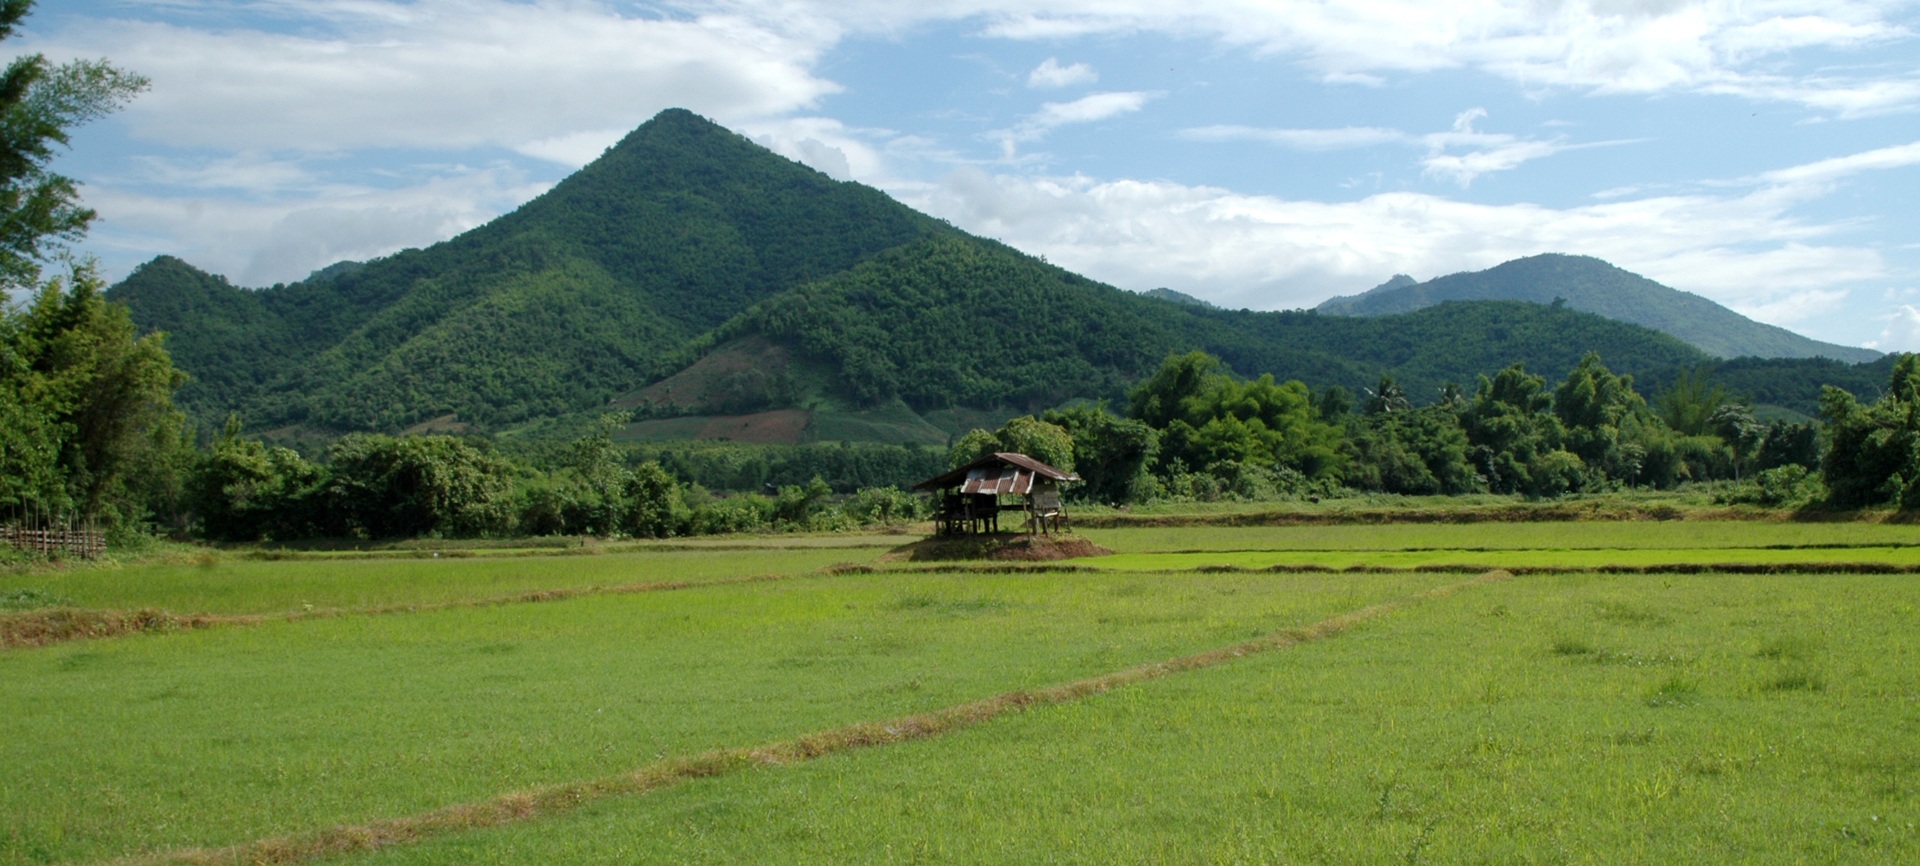
landscape, mountain, field, meadow, prairie, hill, view, valley, mountain range, summer, village, spring, green, pasture, grazing, asia, agriculture, rice, plain, thailand, mountains, grassland, plateau, ecosystem, steppe, rural area, landform, paddy field, the fields, geographical feature, mountainous landforms, land lot